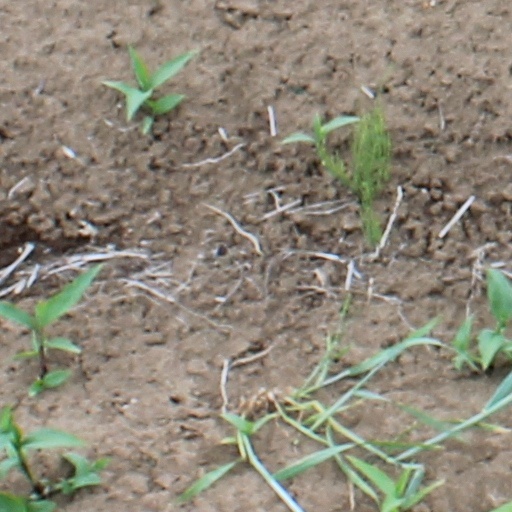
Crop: wheat